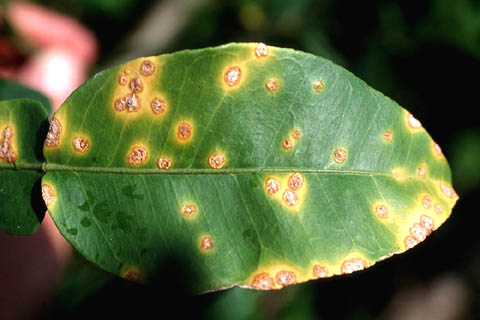
Plant: Citrus
Disease: citrus canker